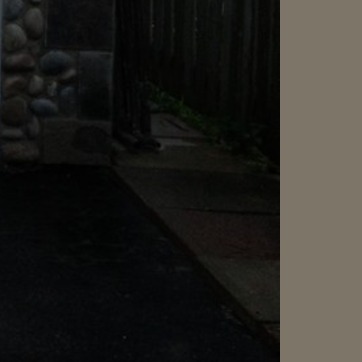
Material: stone